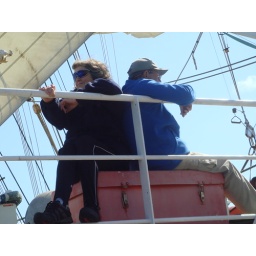
Monkey boy locked in a box with some weight to keep him in